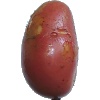
Label: Potato Red Washed 1